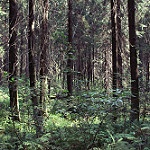
Scene: Outdoor